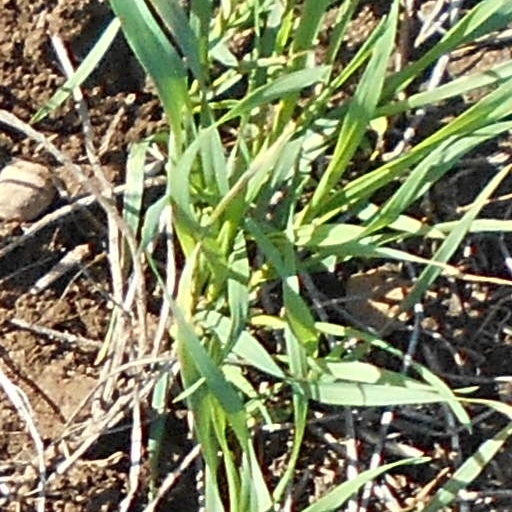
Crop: wheat